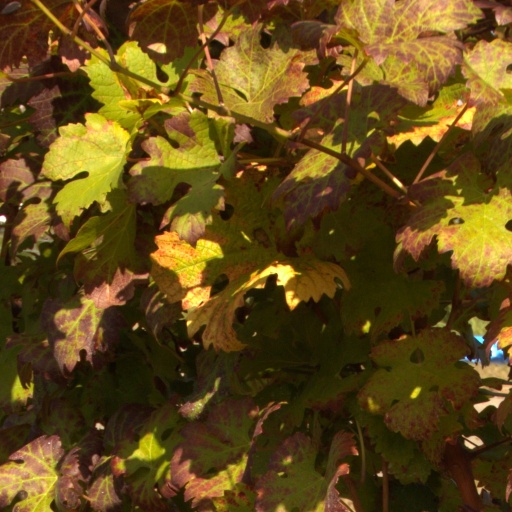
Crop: grape